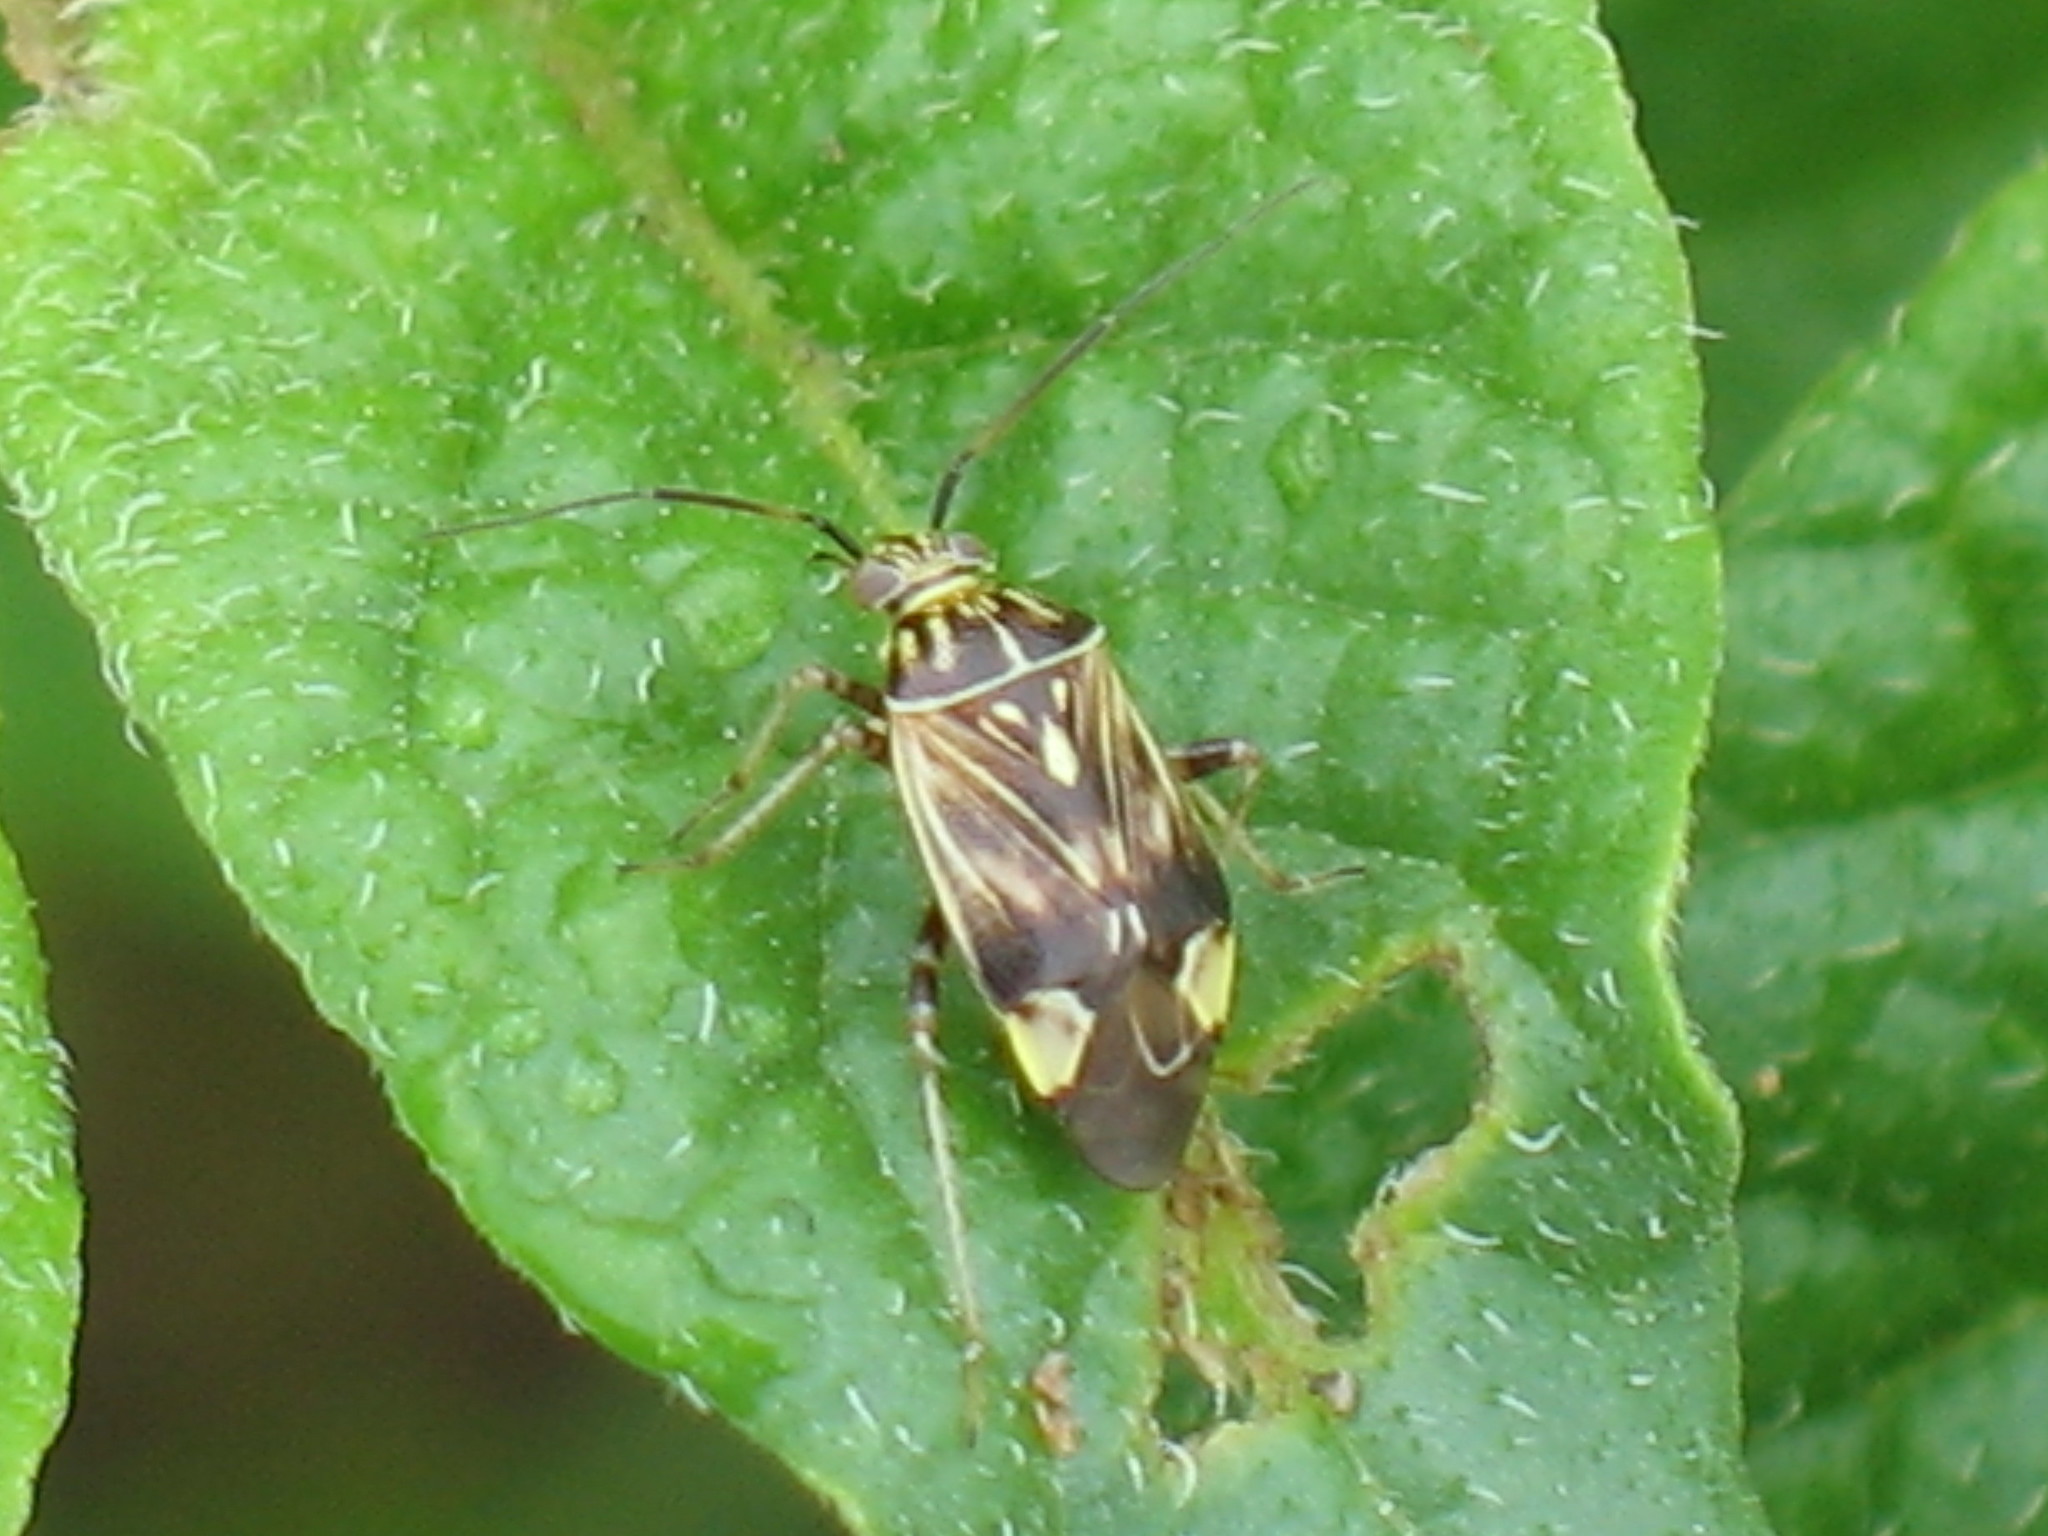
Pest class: lygus_bug